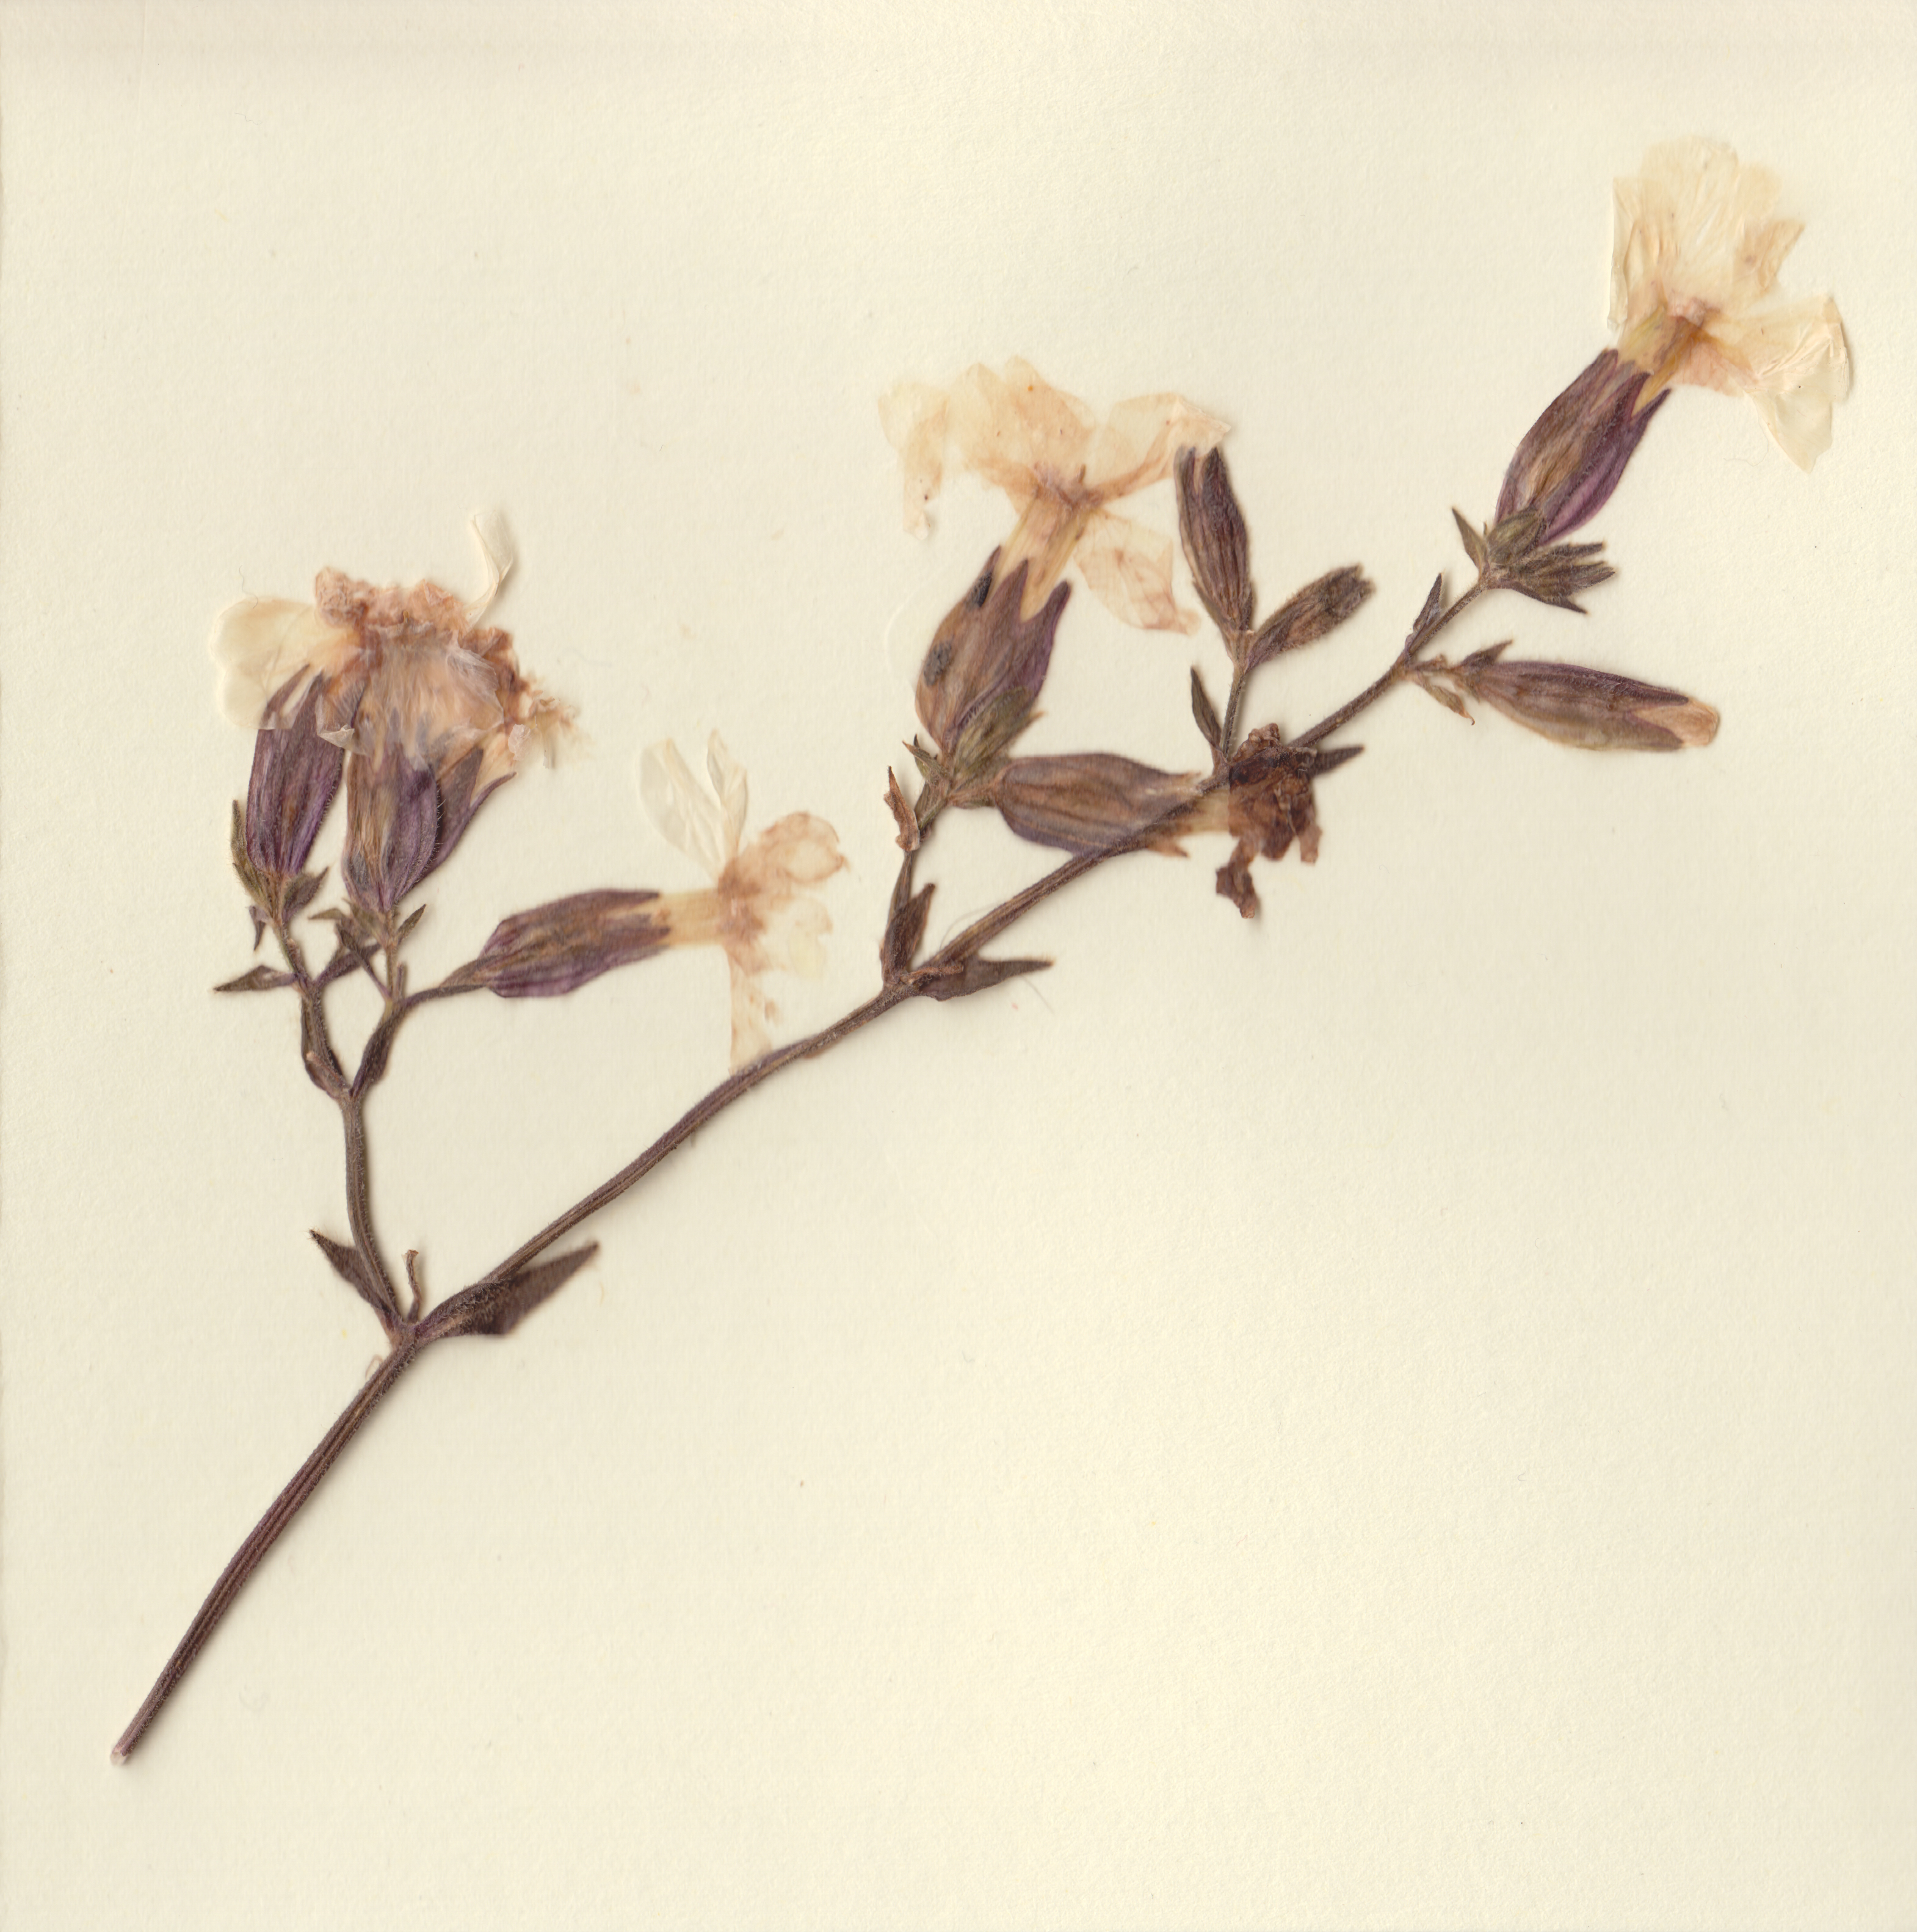
branch, plant, wheat, leaf, flower, petal, flora, twig, flowers, cards, sketch, drawing, stilllife, flat, poppy, chamomile, scanned, pressedflowers